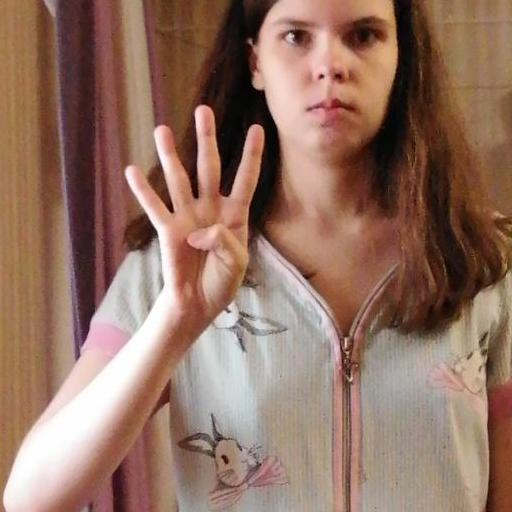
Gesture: four